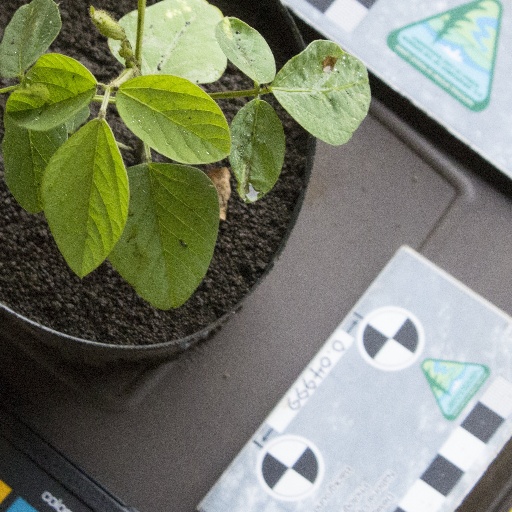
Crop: soybean